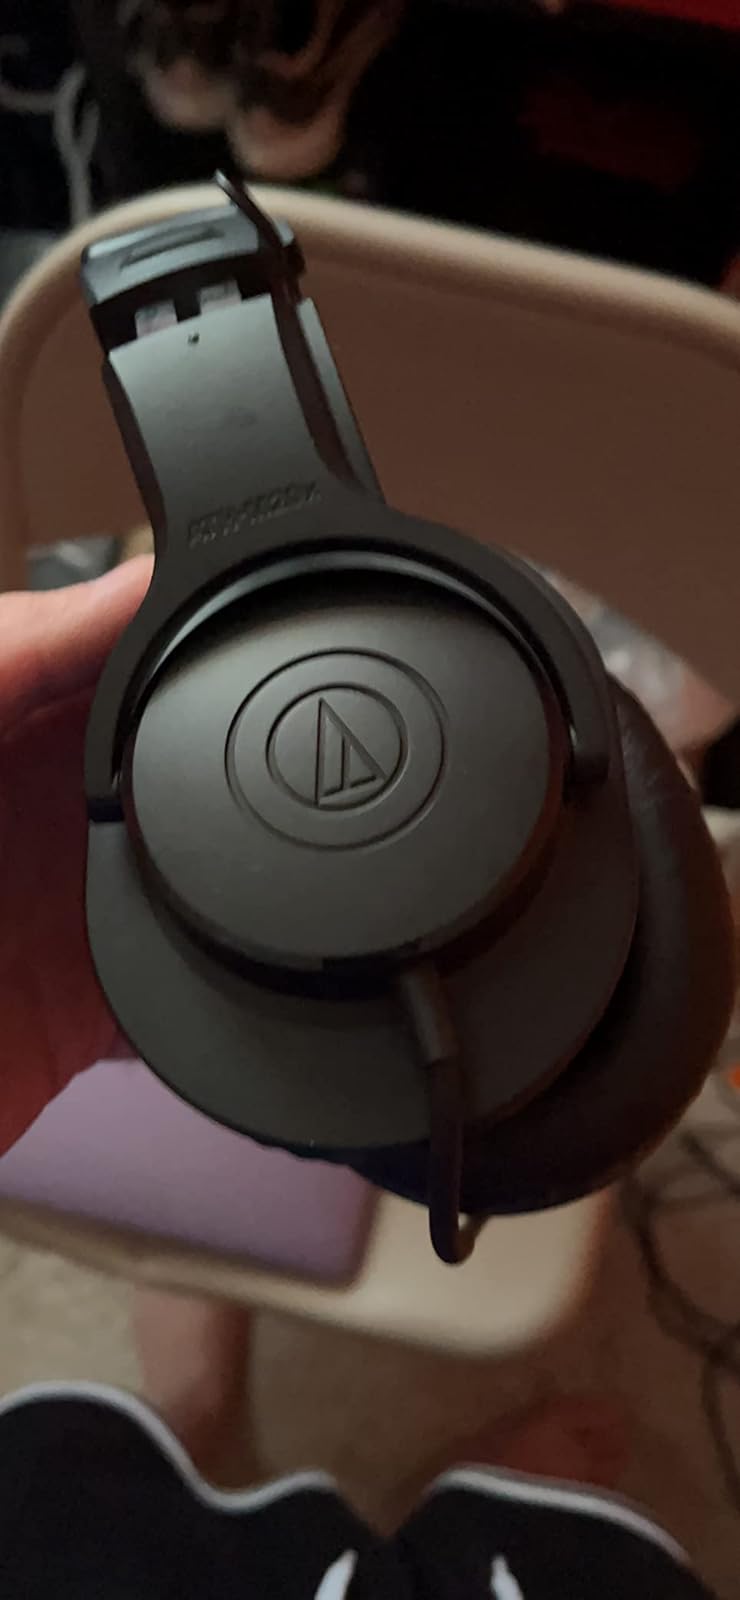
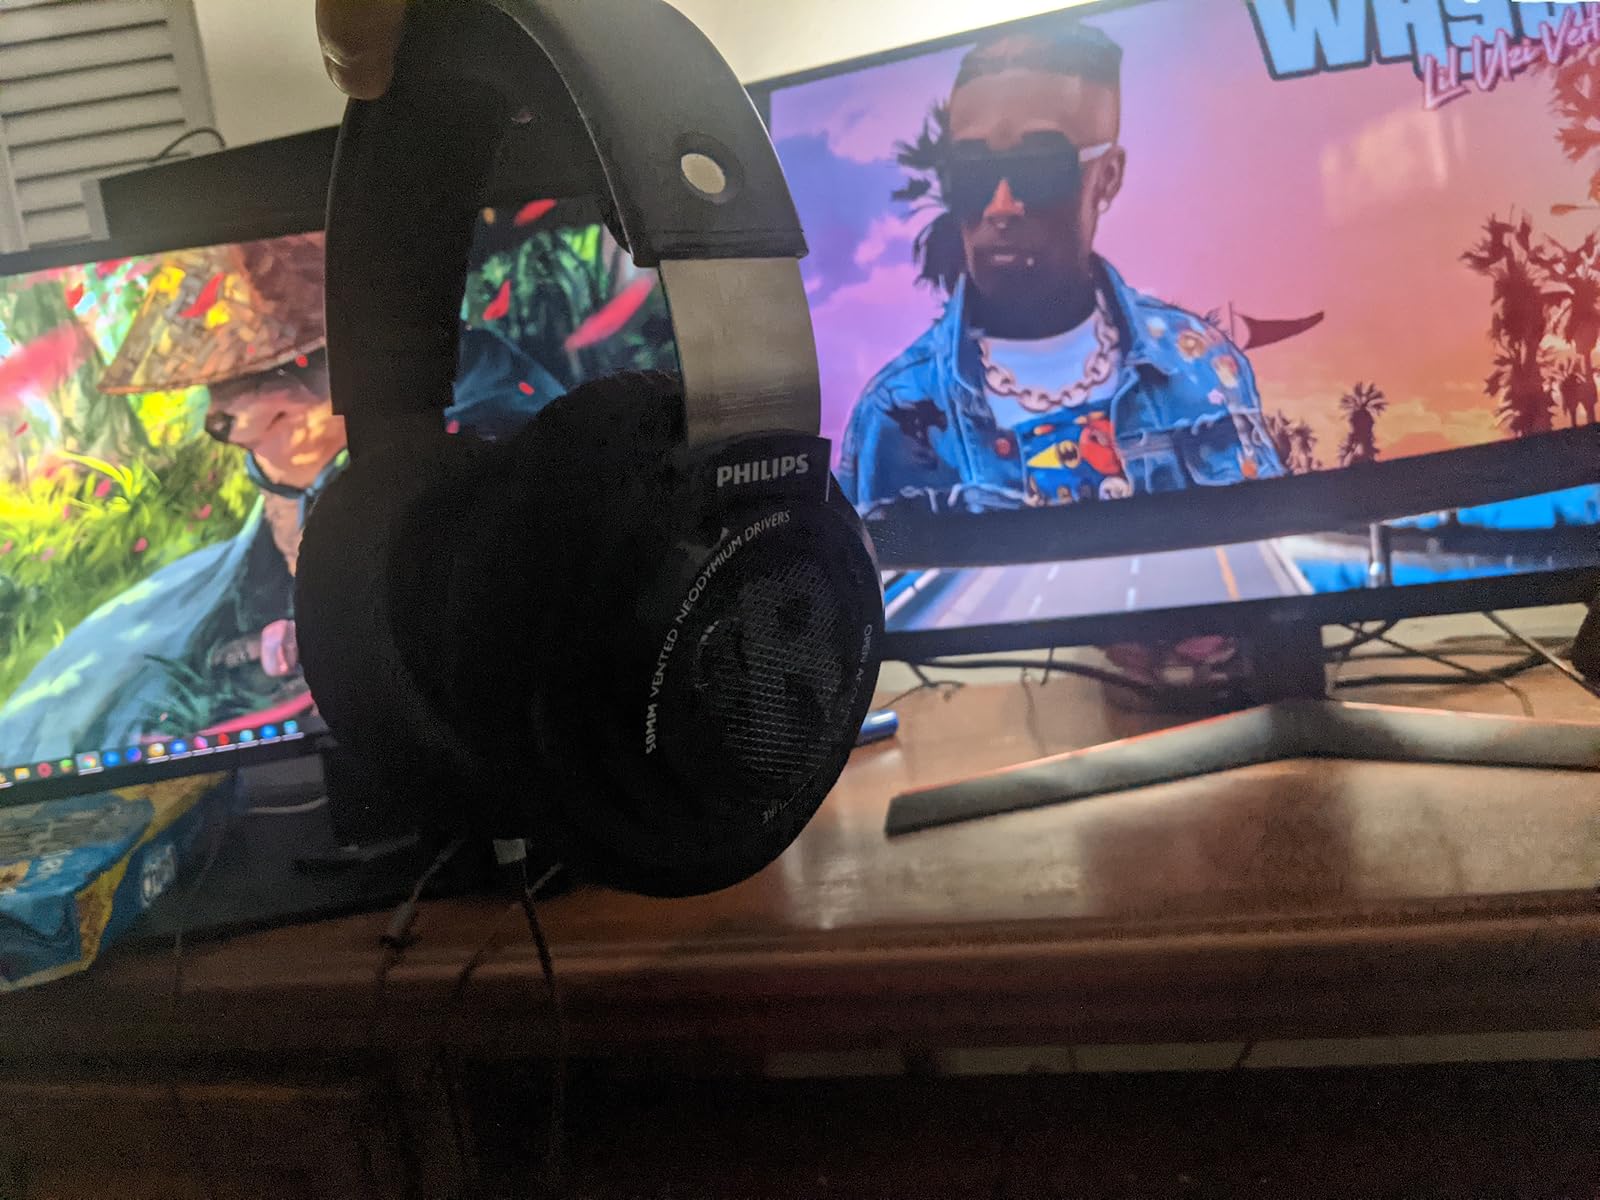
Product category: headphones
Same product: no